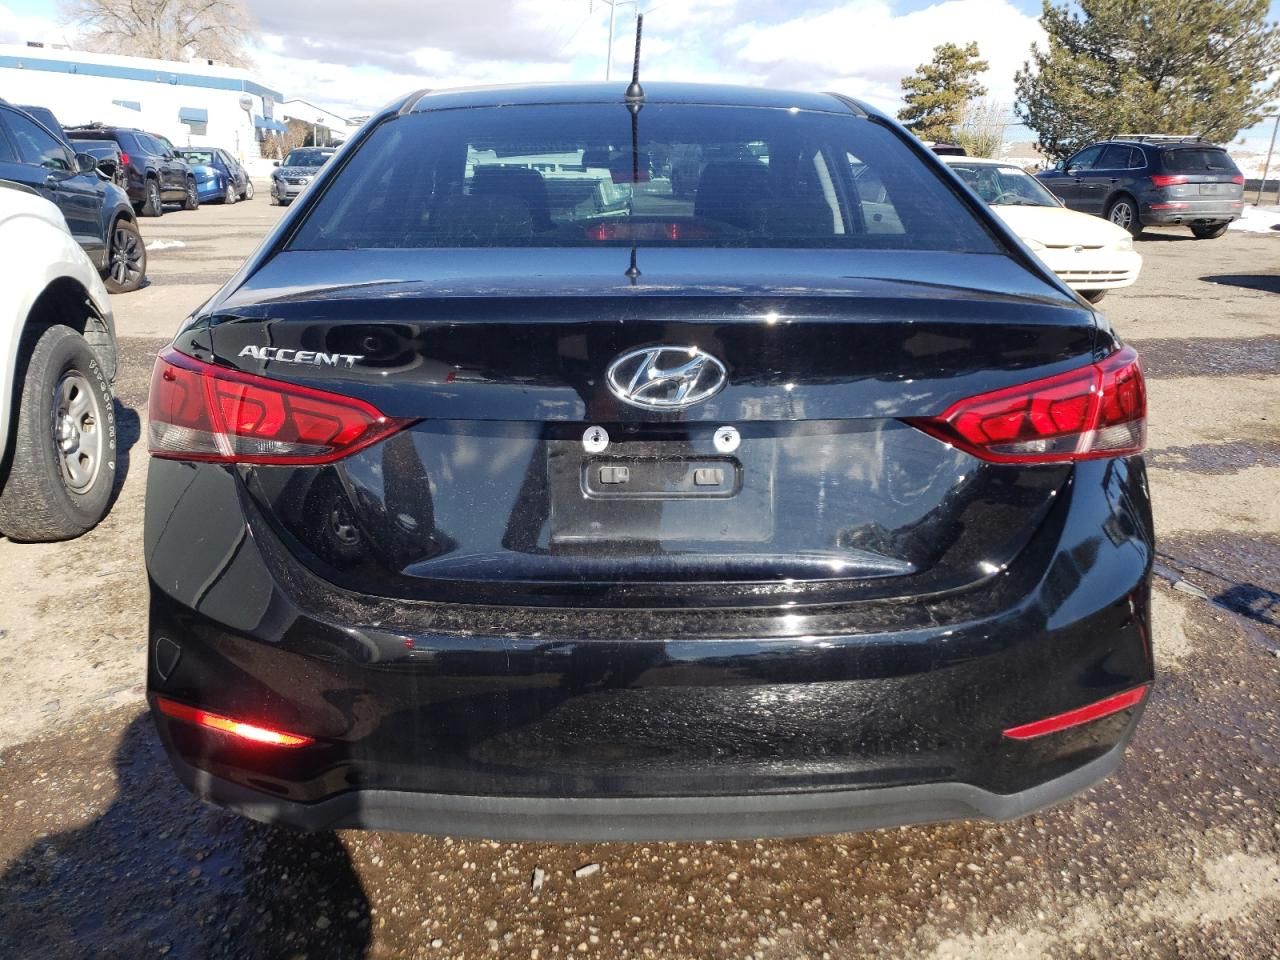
Aucun dommage détecté.
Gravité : aucun